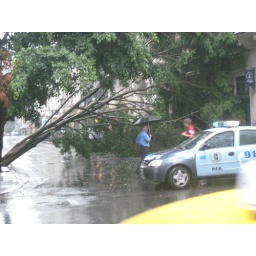
A tree blocking the road near Viamonte